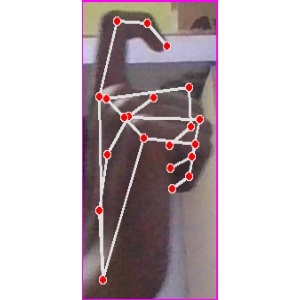
अक्षर: ट